Makoto (wrestler)

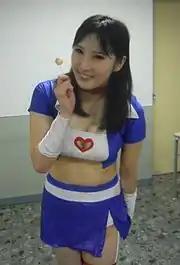
Makoto in August 2013

During her inactivity from the ring, Makoto entered a storyline, where she set out to find out who had defaced a WNC poster with graffiti and attacked one of the promotion's female trainees. The storyline culminated on August 2, when Hajime Ohara turned on WNC and revealed that he and Nagisa Nozaki, who made her WNC debut and first professional wrestling appearance in thirteen months by attacking Makoto, had been the culprits. Makoto made her in-ring return at a WNC event in Korakuen Hall on August 30, losing to Nozaki in a singles match. Makoto was also defeated in two rematches the following two days, losing all matches via referee stoppage due to a sleeper hold. On September 25, Makoto returned to Pro Wrestling Wave, when she and Moeka Haruhi entered the 2012 Dual Shock Wave tournament. Despite their previous problems with each other, the team, known collectively as "1st Impact", opened their tournament with a win over Kurigohan (Ayumi Kurihara and Mika Iida). However, the team went on to lose the following matches against Hikaru Shida and Yumi Ohka, and Shuu Shibutani and Syuri, and were, as a result, eliminated from the tournament. On October 3, Makoto made her debut for World Wonder Ring Stardom, wrestling Mika Iida to a ten-minute time limit draw. On November 9, Makoto and Kana, who share the same birthday, co-produced a "MakoKana Pro" event at Shinjuku Face, celebrating their 23rd and 31st birthday, respectively. Early in the event, the two teamed together in a tag team match, where they defeated the Ice Ribbon team of Hikaru Shida and Hamuko Hoshi. Later, in the semi-main event, Makoto was defeated by veteran wrestler and Oz Academy founder Mayumi Ozaki in a singles match. On November 26, Makoto was defeated by Kana in the first round of the WNC Women's Championship tournament. At the following day's Pro Wrestling Wave event, Makoto and Moeka Haruhi defeated Aya Yuki and Sawako Shimono, Cherry and Shuu Shibutani, Hikaru Shida and Nagisa Nozaki, and Ryo Mizunami and Yuu Yamagata in a five-way tag team match to become the number one contenders to the Wave Tag Team Championship. 1st Impact received their title shot on December 16, but were defeated by the defending champions, Makkurokorosuke (Misaki Ohata and Tsukasa Fujimoto). On December 24, Makoto made an appearance for JWP Joshi Puroresu, taking part in an eleven-woman Santa Cosplay battle royal, which was won by Nana Kawasa. On January 4, 2013, Makoto scored her first win over rival Nagisa Nozaki in a singles grudge match.